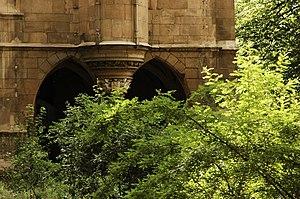
Détail de la façade nord-est, côté chapelle, de l'hôtel des abbés de cluny (musée national du moyen âge), Ve arrondissement, Paris.